Last Glacial Maximum

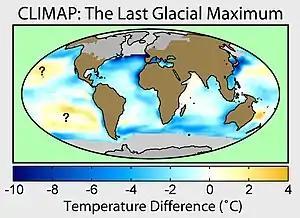
A map of sea surface temperature changes and glacial extent during the last glacial maximum, according to , a mapping project conducted by the National Science Foundation in the 1970s and 1980s

The Last Glacial Maximum (LGM), also referred to as the Last Glacial Coldest Period, was the most recent time during the Last Glacial Period where ice sheets were at their greatest extent between 26,000 and 20,000 years ago.